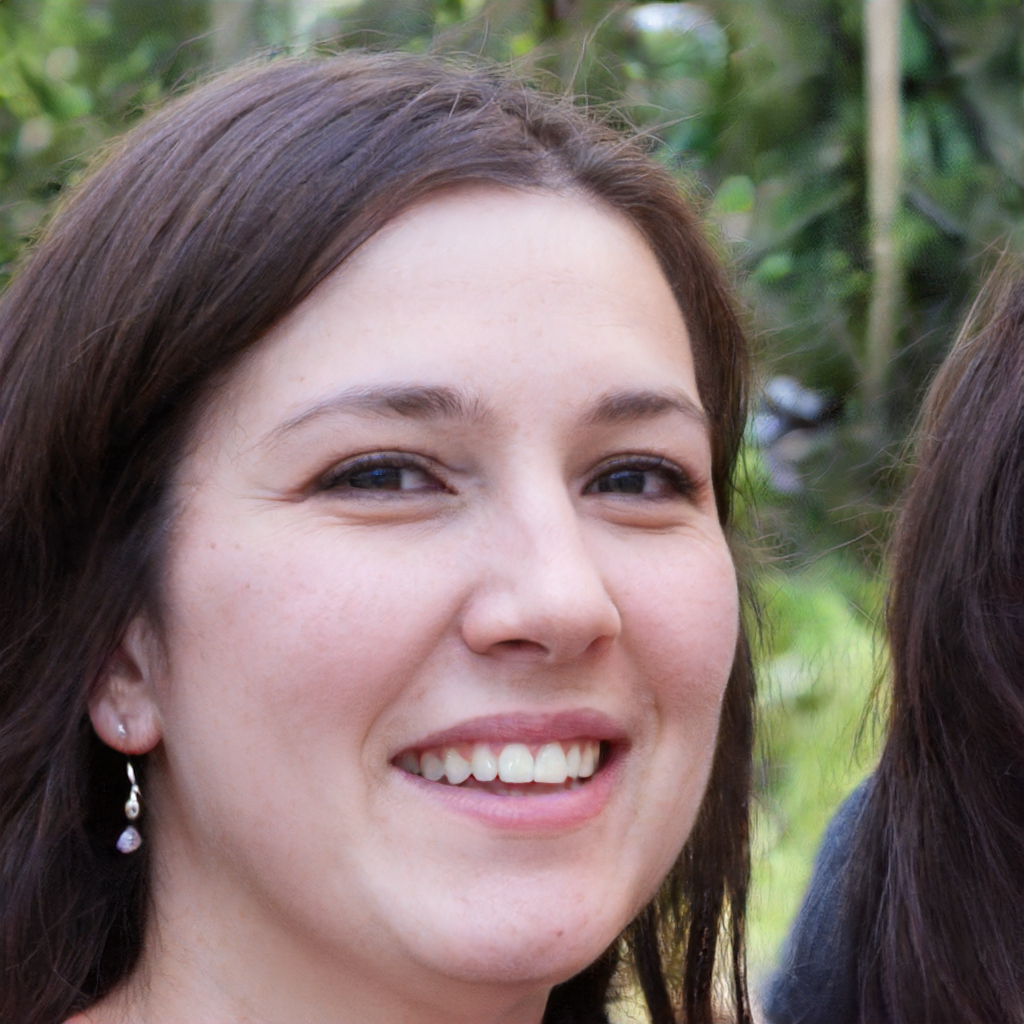
Label: Colored